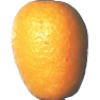
Label: Kumquats 1